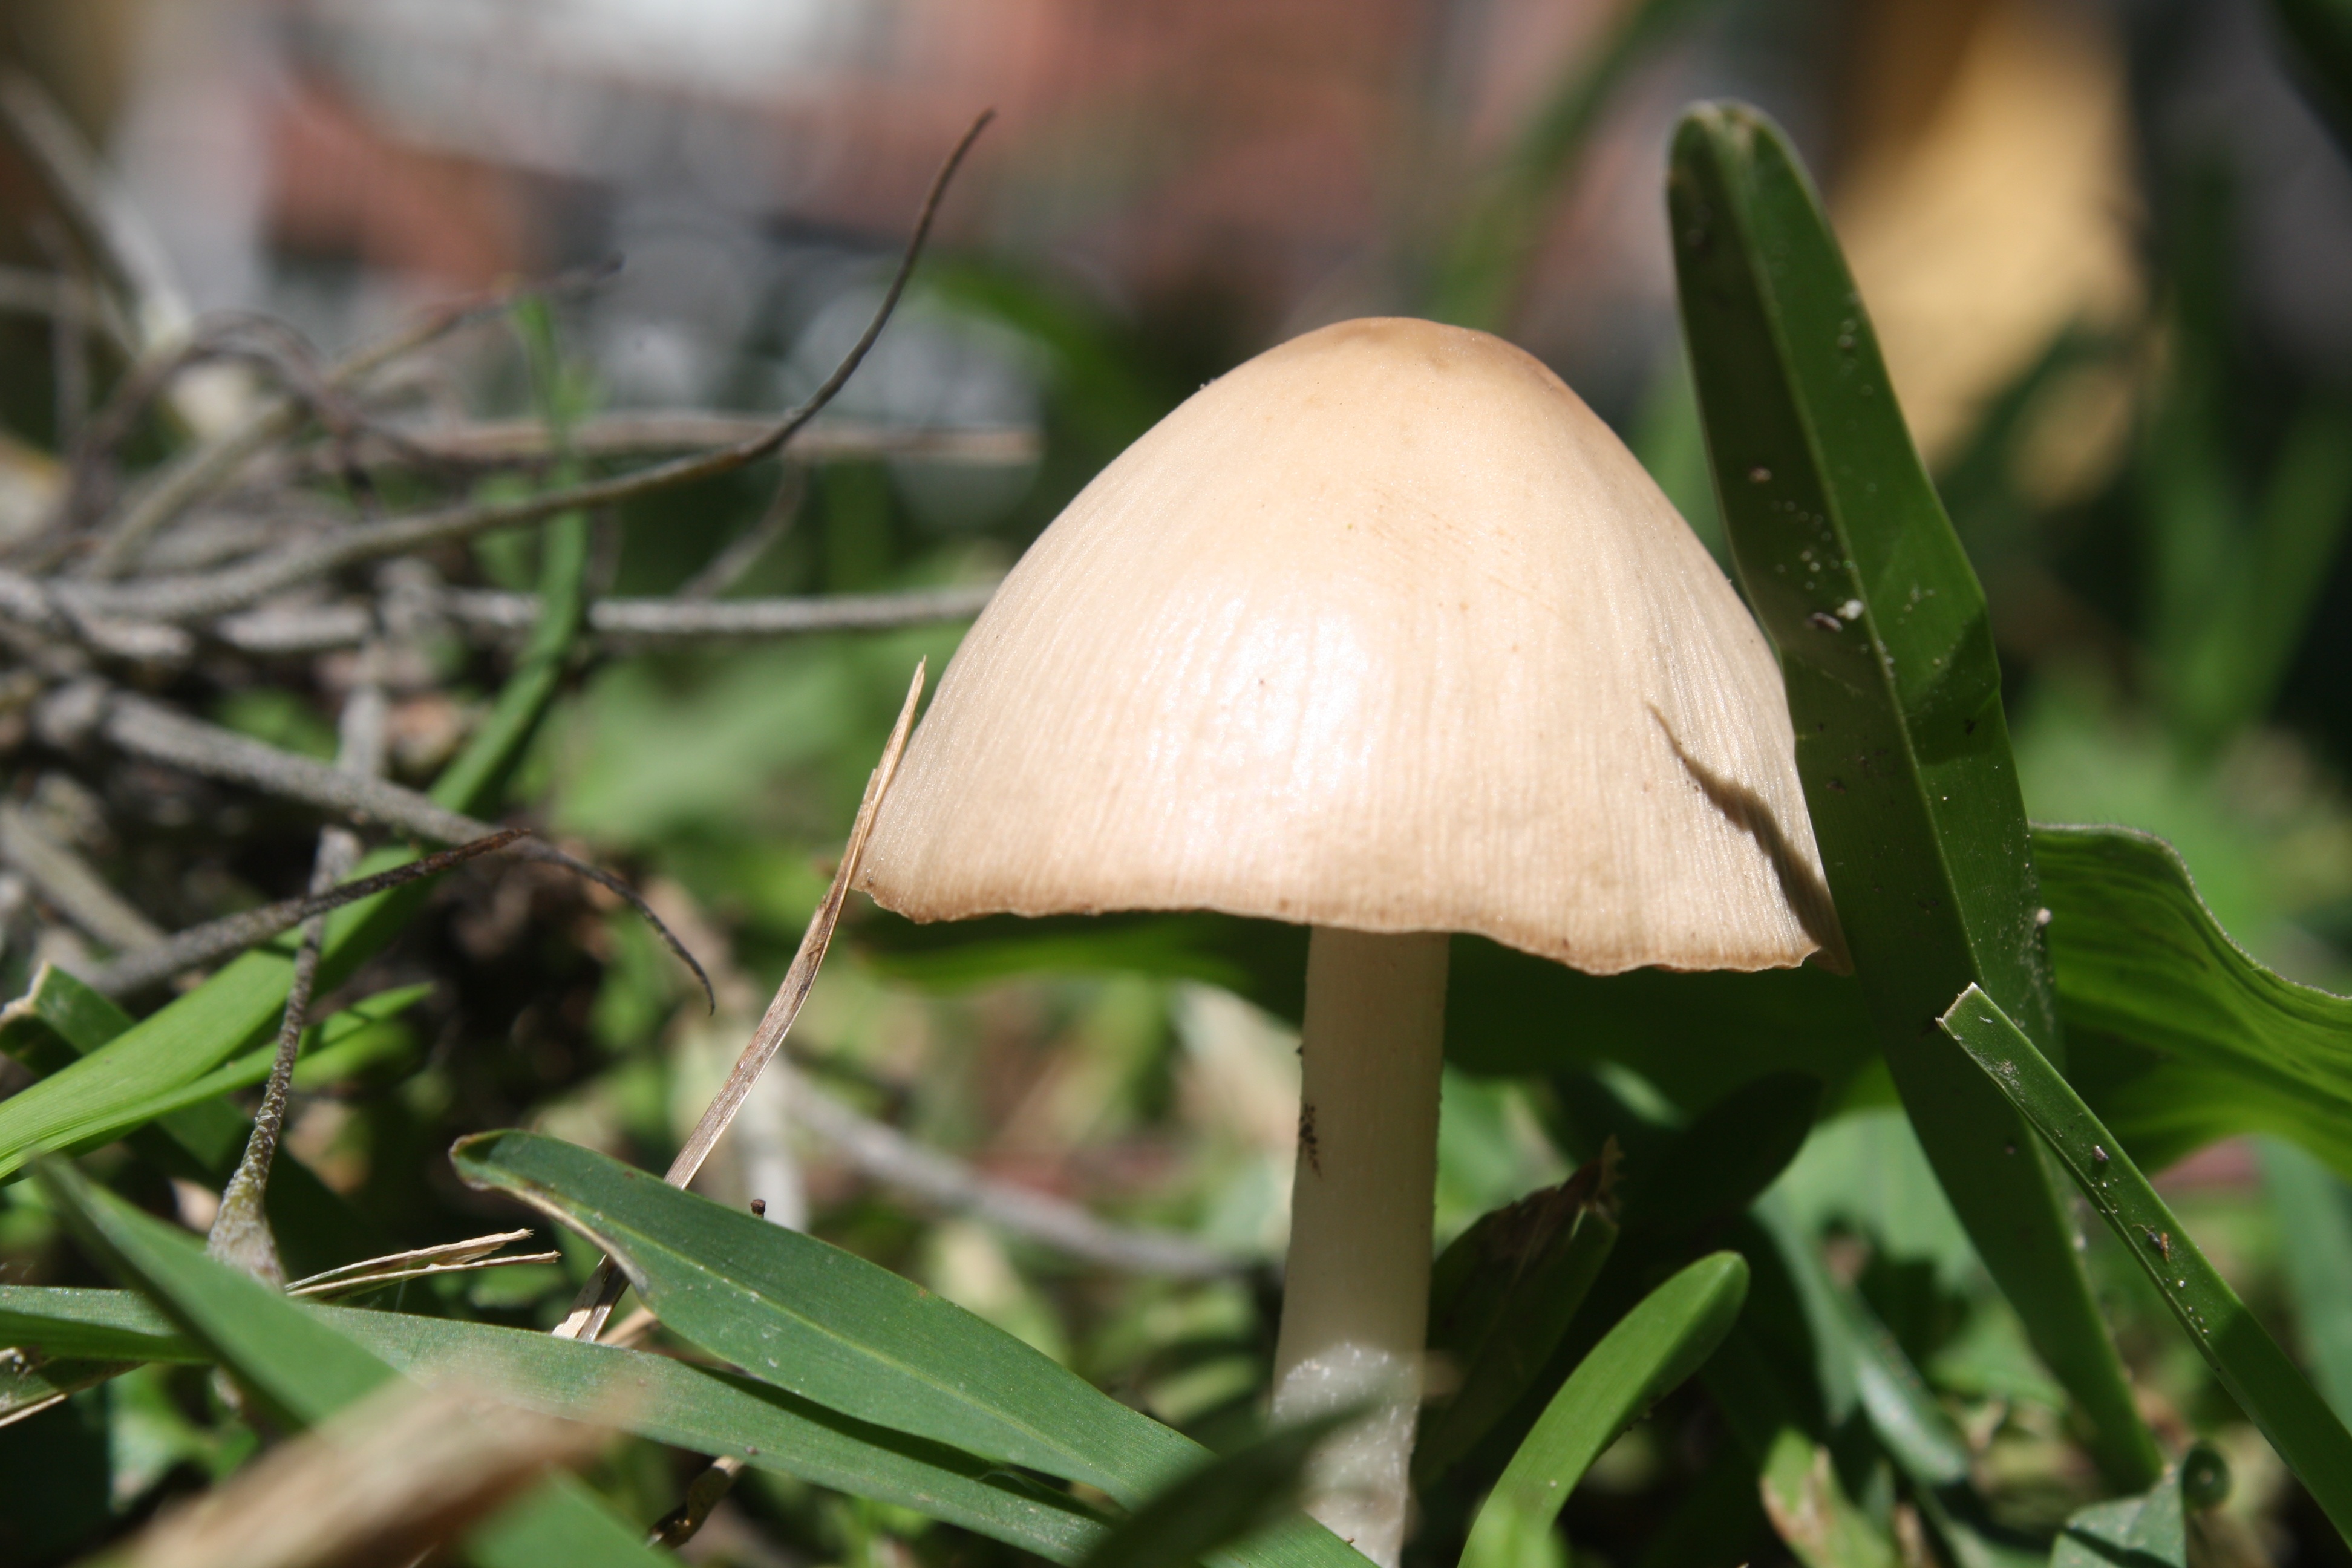
nature, grass, leaf, flower, green, botany, mushroom, flora, fauna, miniature, close up, fungus, bolete, macro photography, plant stem, agaricaceae, penny bun